Economy of Scotland

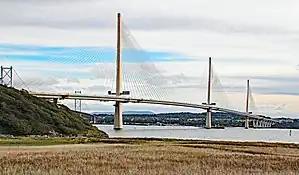
The Queensferry Crossing carries the M90 motorway across the Firth of Forth.

Whisky is probably the best known of Scotland's manufactured products. Exports have increased by 87% from 2003 to 2013 and it contributes over £4.25 billion to the UK economy, making up a quarter of all its food and drink revenues. It is also one of the UK's overall top five manufacturing export earners and it supports around 35,000 jobs. Principal whisky producing areas include Speyside and the Isle of Islay, where there are nine distilleries providing a major source of employment. In many places, the industry is closely linked to tourism, with many distilleries also functioning as attractions worth £30 million GVA each year.